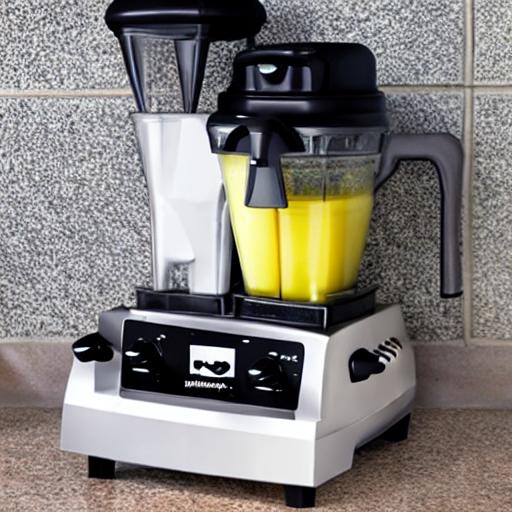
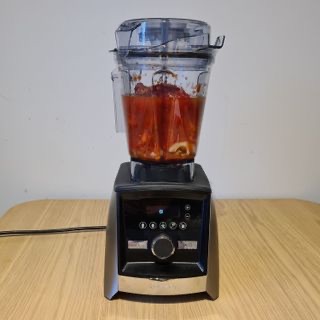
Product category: items_blender
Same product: no